Northern gannet

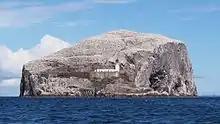
Bass Rock in the Firth of Forth, Scotland, is the world's largest colony.

Some northern gannet breeding colonies have been recorded as being located in the same place for hundreds of years. The cliffs containing the colonies appear white when seen from a distance, due to the number of nesting birds present on them. There is a written record of a colony on the island of Lundy from 1274. There were only 70 nests by 1871, and the colony finally disappeared by 1909 at the latest. More than two-thirds of the world population breeds around the coasts of the British Isles. Colonies include: